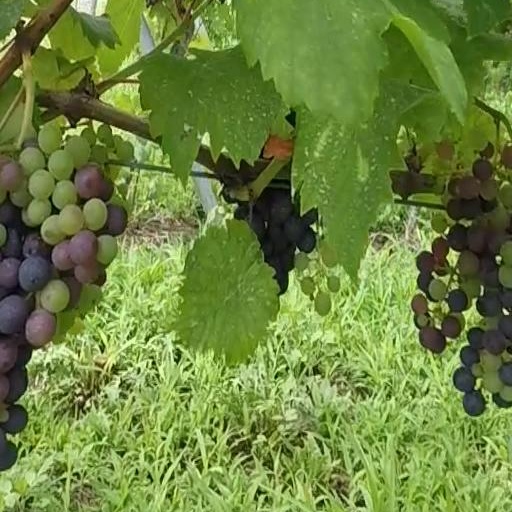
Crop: grape